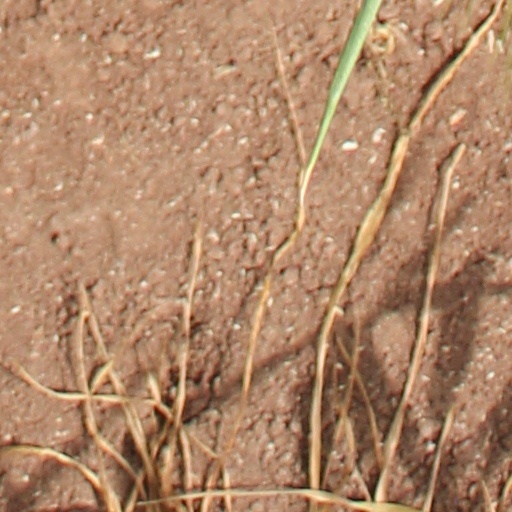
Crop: wheat